Fair trade

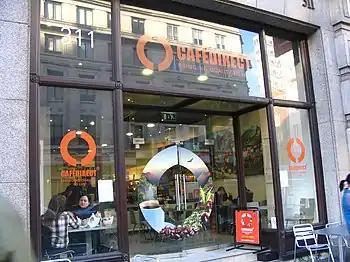
Cafedirect coffee shop on Regent Street in central London.

An alternative trading organization (ATO) is usually a non-governmental organization (NGO) or mission-driven business aligned with the fair trade movement that aims "to contribute to the alleviation of poverty in developing regions of the world by establishing a system of trade that allows marginalized producers in developing regions to gain access to developed markets." ATOs have fair trade at the core of their mission and activities, using it as a development tool to support disadvantaged producers and to reduce poverty and combining their marketing with awareness-raising and campaigning.